Sky position (RA, Dec in degrees): 162.344, 7.084
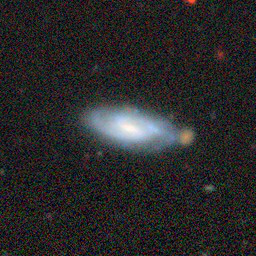
Galaxy morphology: Barred Spiral Galaxies